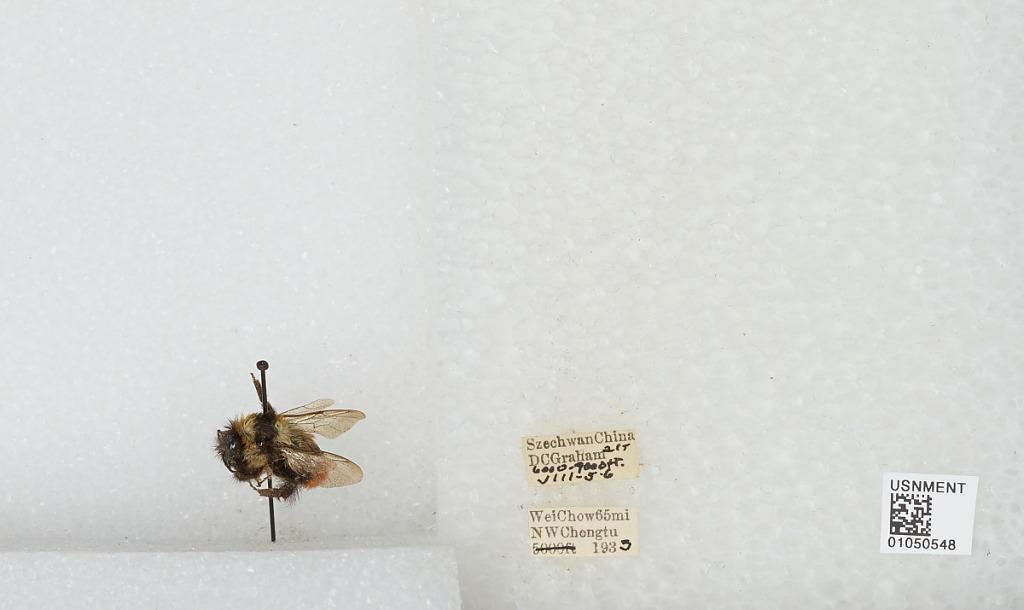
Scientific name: Bombus sp.
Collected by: D. Graham
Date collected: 1933-8-5
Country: China
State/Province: Sichuan
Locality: Wei Chow 65 miles NW Chengdu